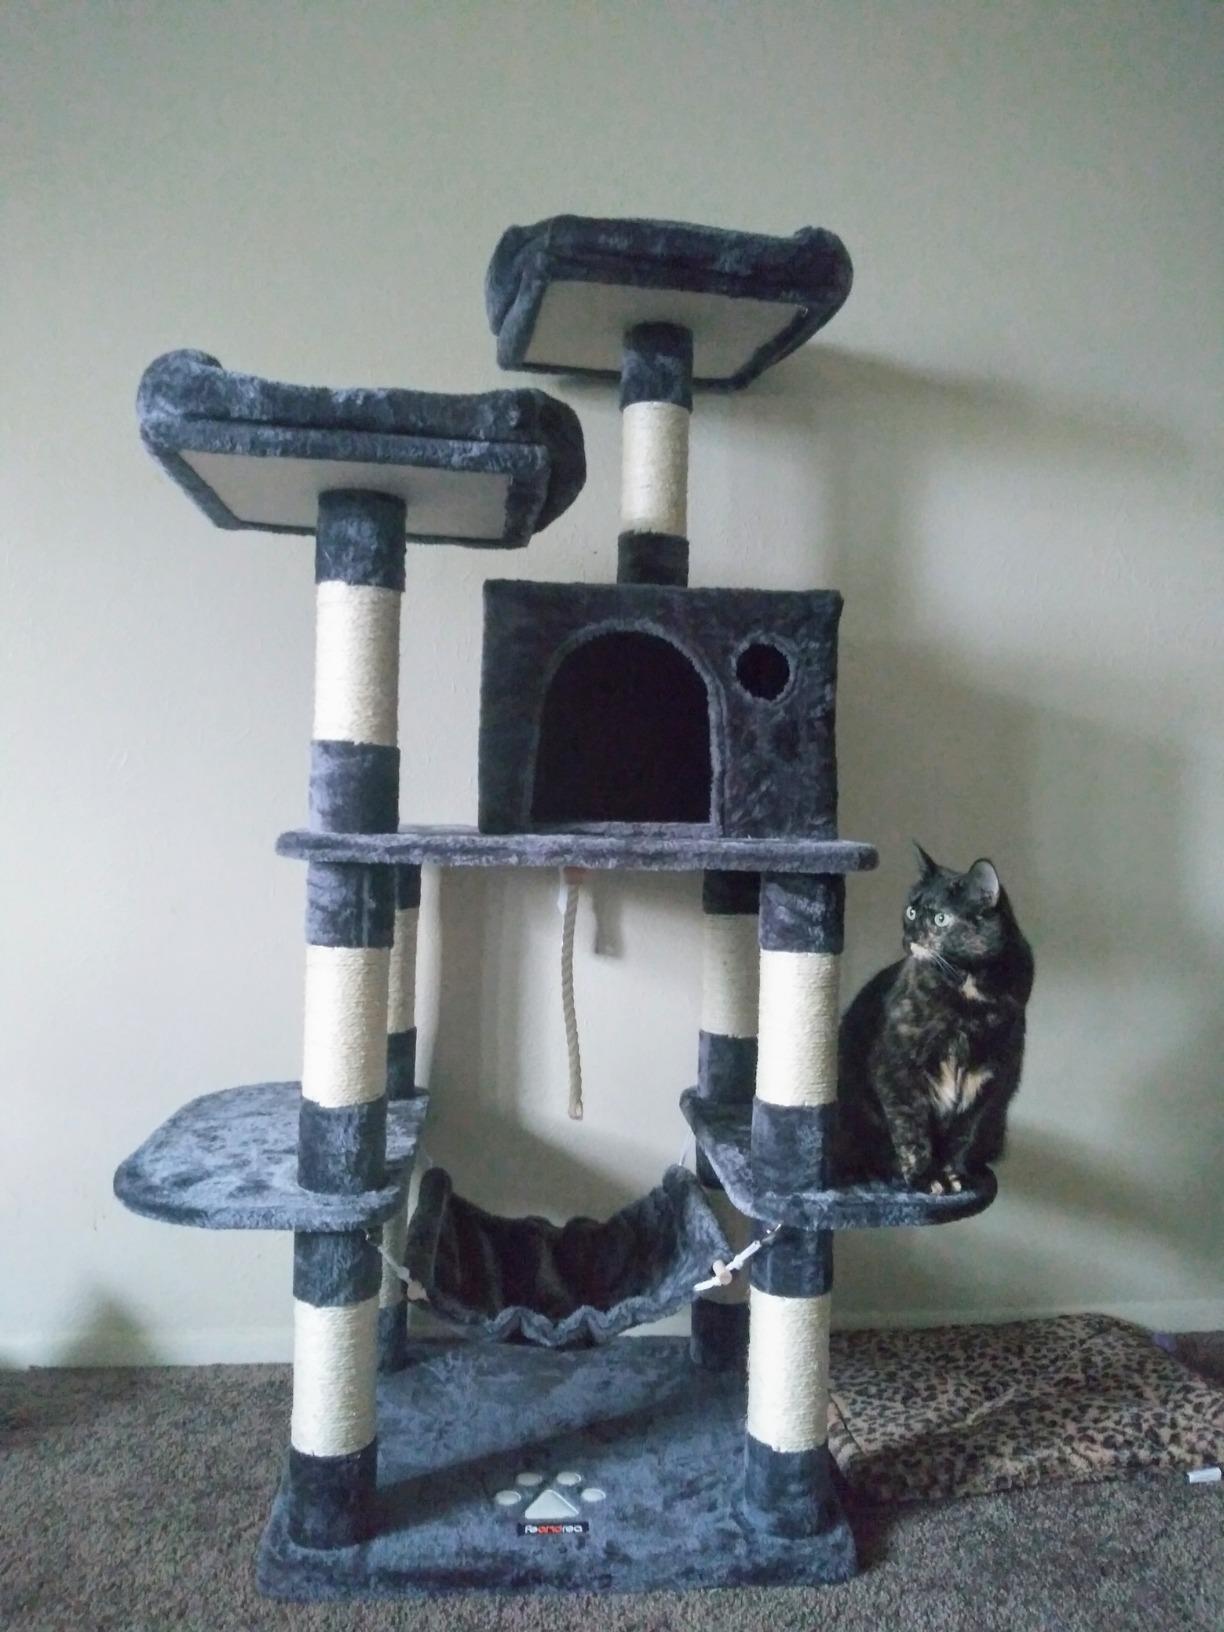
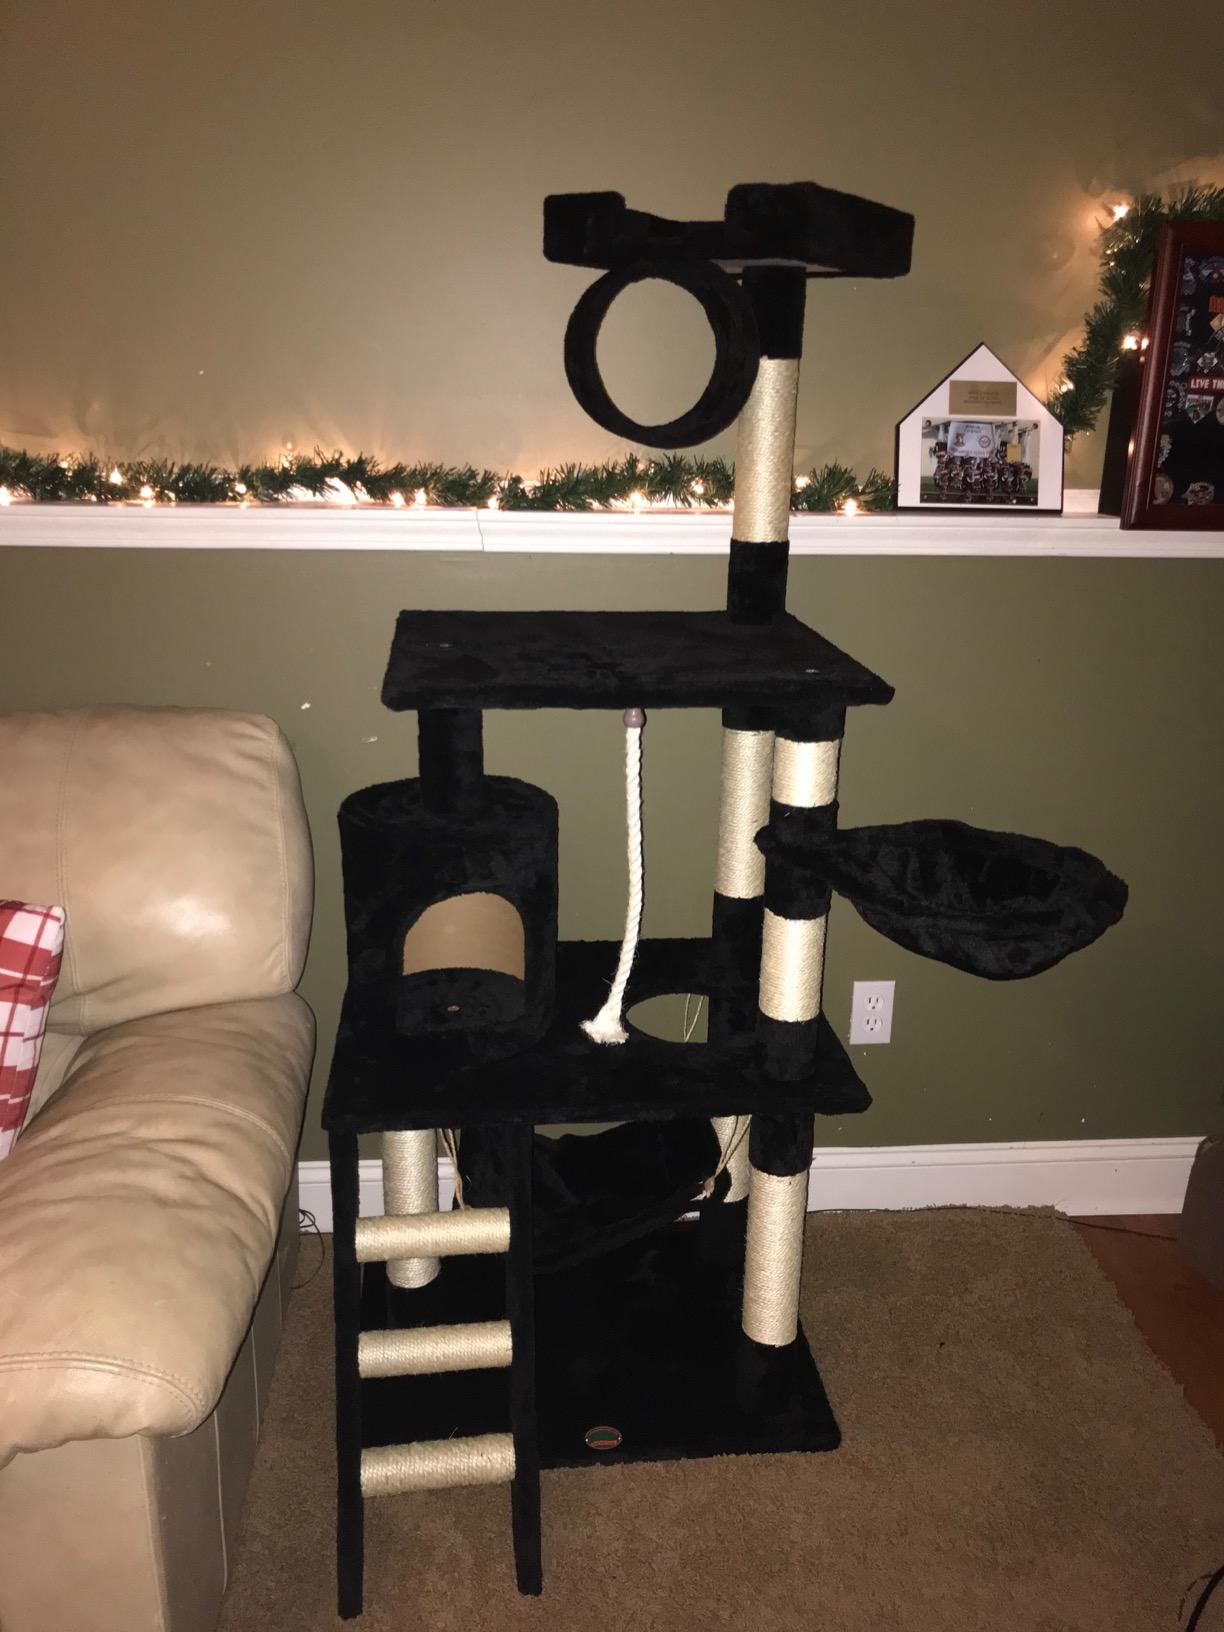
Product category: items_cat tree
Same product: no